Thatch (lawn)

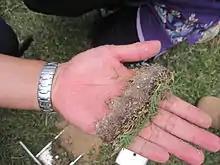
Turf cross-section showing thatch layer

In lawn care, thatch is a layer of organic matter that accumulates on a lawn around the base of the grass plants. Thatch is a combination of living and dead plant matter including crowns, stolons, rhizomes, and roots.